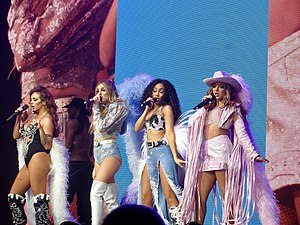
Little Mix
Little Mix performer på The Glory Days Tour i Glasgow, 2017
"Little Mix er en britisk pigegruppe dannet i 2011, bestående af Perrie Edwards, Jesy Nelson, Leigh-Anne Pinnock og Jade Thirlwall. De blev dannet udelukkende til den ottende sæson af The X Factor, hvor de blev den første gruppe, der vandt i programmets otteårige historie, idet de slog Marcus Collins i finalen. Efter deres sejr underskrev de en kontrakt med Simon Cowells pladeselskab Syco Music, og udgav deres første single, en version af Damien Rices ""Cannonball"".